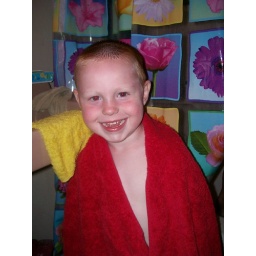
Jav in his red towel